Portoria

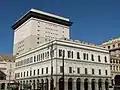
The Palace of the Ligustic Academy

Circular in shape, it was built in 1877 to create a link between the streets of the new residential neighborhoods that sprang up on the heights of Castelletto and the city center. The square, into which seven streets converge, is named after the politician and jurist Luigi Emanuele Corvetto. Initially affected only by local traffic, with the opening of the Nino Bixio tunnel, built in 1928, which connects it with Portello Square, it became one of the main junctions for traffic flows between the west, east and city center, but nevertheless it has retained its original elegance. In the center of the traffic circle has stood since 1886 the equestrian monument to Victor Emmanuel II of Savoy, the work of Francesco Barzaghi. Upstream, the Villetta Di Negro park forms a backdrop to the square.